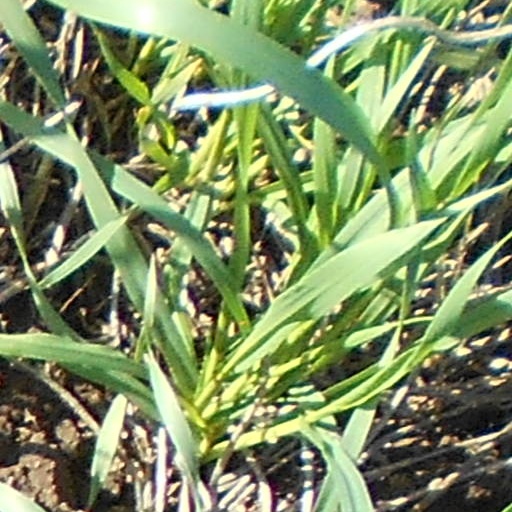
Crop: wheat